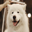
Label: dog